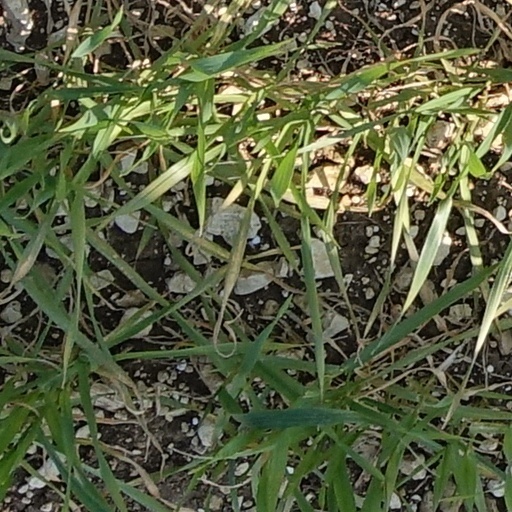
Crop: wheat